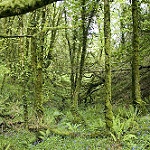
Label: forest